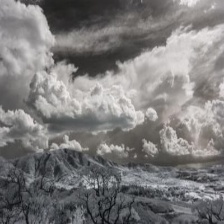
Cloud type: Cumulonimbus